History of the Norwegian Police Service

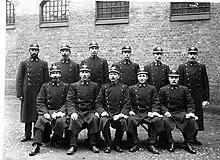
Norwegian police constables in 1908

From the 19th century deputies were hired in larger areas to assist the sheriffs. Neither the democratization in 1814 nor the introduction of municipal councils in 1837 effected the police structure. However, the Ministry of Justice and the Police were created in 1818 and have since had the primary responsibility of organizing the police force. The 19th century saw a large increase in the number of chiefs of police, increasing to sixteen by the middle of the century. Christiana established the country's first uniformed corps of constables from 1859, which gave the force a more unified appearance. Similar structures were soon introduced in many other cities. From 1859 the municipalities would finance the wages of the deputies and constables, which made it difficult for the police to use those forces outside the municipal borders. The first organized education of police officers started in Christiana in 1889.